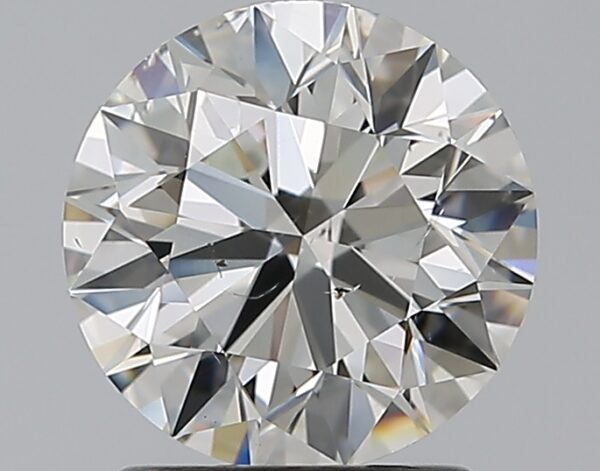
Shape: round
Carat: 1.51
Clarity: SI1
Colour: I
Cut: EX
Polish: EX
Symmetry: EX
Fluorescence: M
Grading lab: GIA
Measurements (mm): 7.26 x 7.31 x 4.56